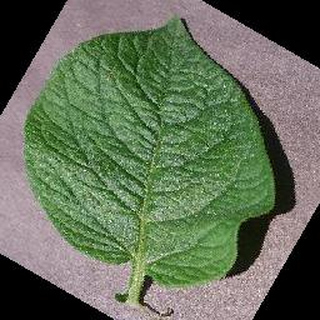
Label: healthy_potato